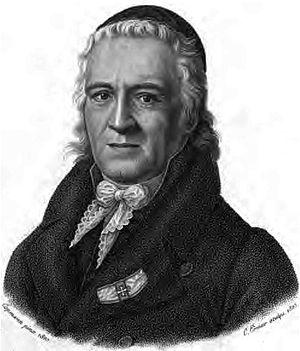
Karl Leonhard Reinhold, né le 26 octobre 1757 à Vienne et mort le 10 avril 1823 à Kiel, est un philosophe autrichien, franc-maçon et membre des Illuminés de Bavière.